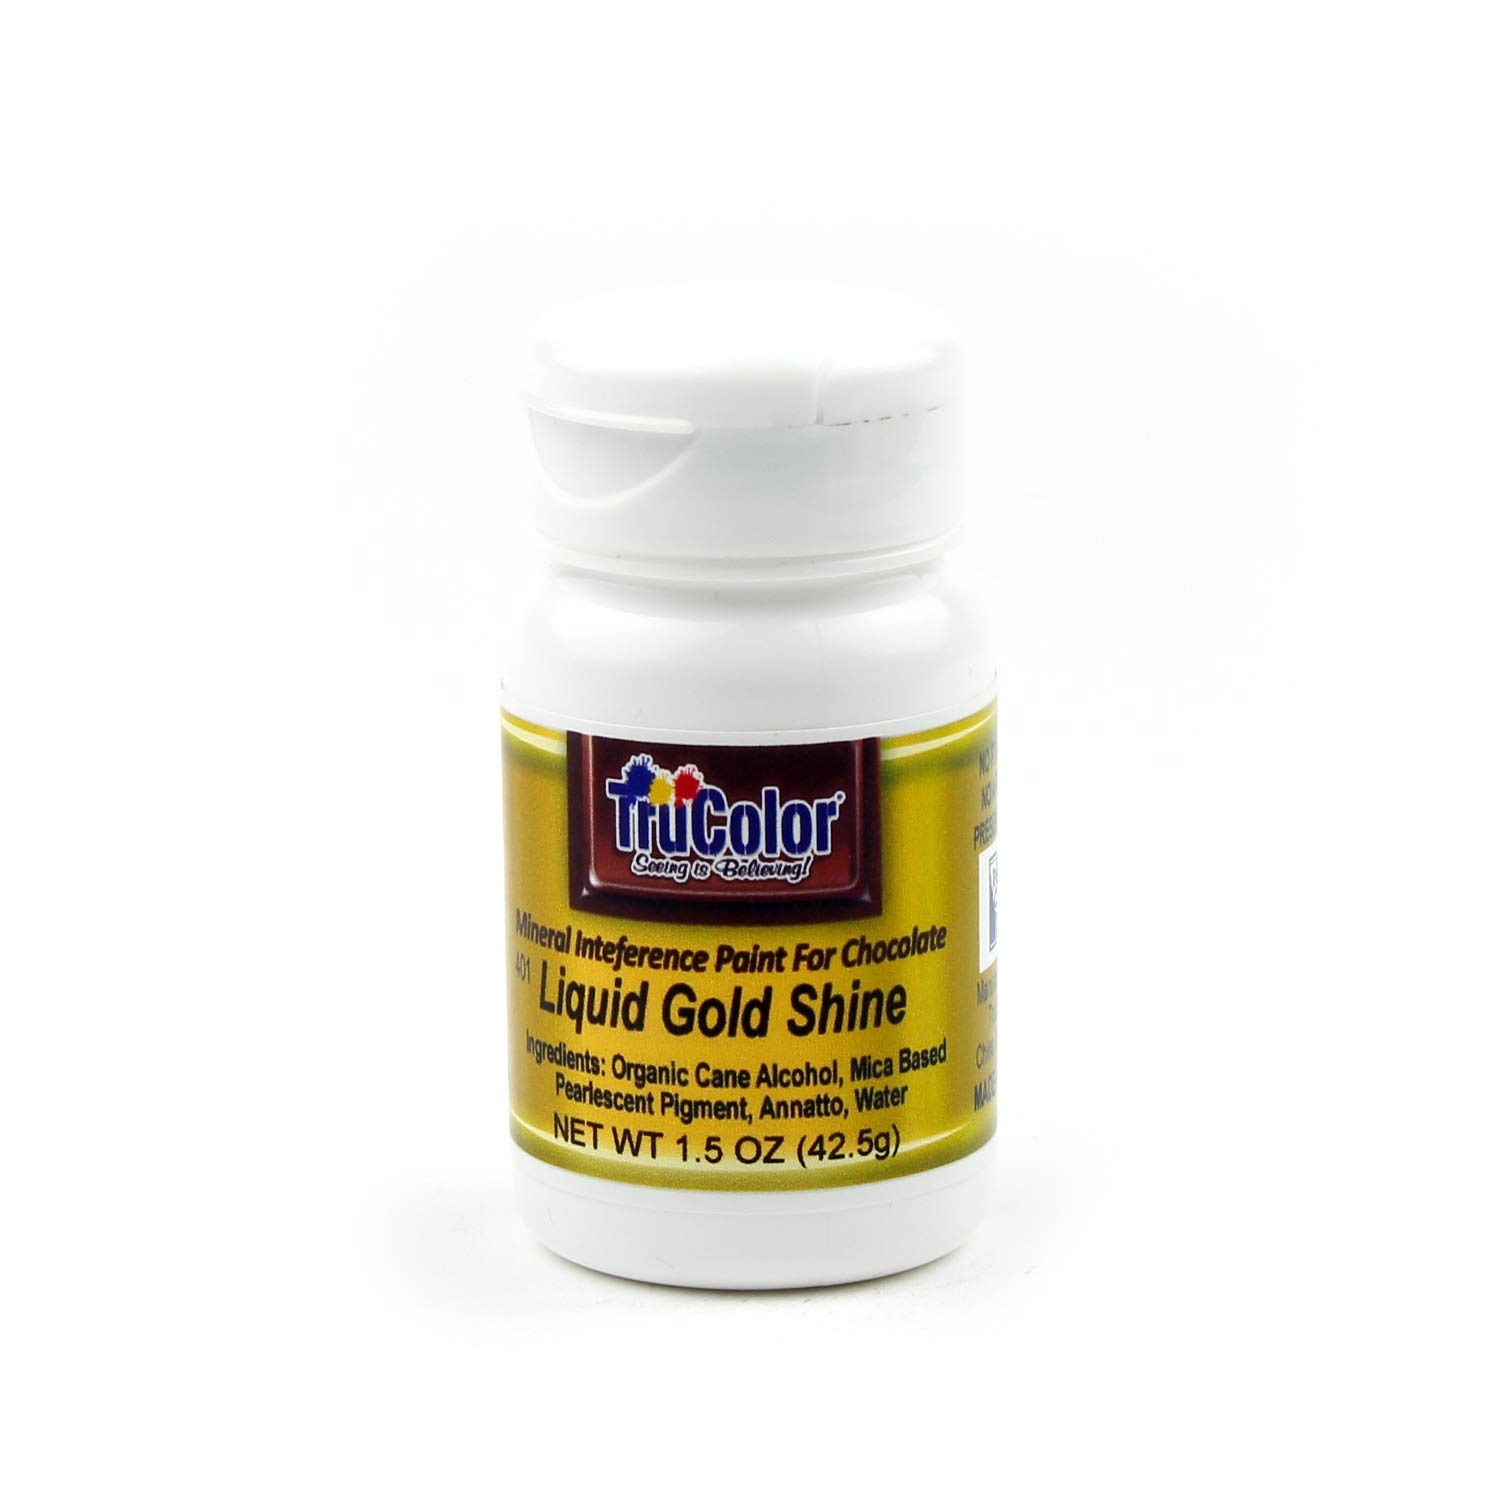
Item Name: TruColor Liquid Shine 100-Percent-Natural Metallic Gold Food Color Paint 42.5 Grams
Bullet Point 1: TruColor Liquid Shine metallic paints are state-of-the-art food colors that can be applied directly onto chocolate, candies, waxy surfaces, rolled fondant, royal icing, gum paste and virtually any food product; having the most amazing intense shiny light reflective colors, TruColor Liquid Shine Metallic Paints can be sprayed with an airbrush gun or painted on with a paintbrush; these paints will completely cover a surface with solid metallic color
Bullet Point 2: These liquid food paints (also called “mineral interference paint for chocolate”) can be sprayed from heavy to lighter to create a fade effect; Paint works very well on almost any food surface, including icing, gumpaste and fondant that has been given just a little time to set and dry or form a dry crust; TruColor is 100-percent-natural plant-and-mineral-based food color; no synthetic color, no artificial preservatives; made from fruits, seeds, vegetables, minerals and other all-natural sources
Bullet Point 3: TruColor Liquid Shine metallic paints are unprecedented in hue and brilliance; Liquid Shine natural-food-color paints were designed to be airbrushed onto hard-to-color chocolate surfaces evenly without beading up on the waxy surface; they can also be used to paint light reflective hues on virtually any food product; natural food color paints can also be painted or sprayed onto the surface of chocolate molds, then left to dry before adding chocolate into the mold, for spectacular metallic effects
Bullet Point 4: Liquid Gold Shine ingredients: organic cane alcohol, mica-based pearlescent pigment, annatto, water; no FD&C dyes, no artificial preservatives; free of soya, gluten, wheat, milk, eggs, fish and crustacean shell fish; made in USA; RCC kosher certified; read label before using; TruColor food colors are developed with vitamins, antioxidants, polyphenols and phytonutrients (plant nutrients) that keep your body working properly and may help prevent disease
Bullet Point 5: TruColor, the cutting edge of natural-food-color development, provides state-of-the-art natural food colors for everyone, bringing to bear all the wholesome beautiful and brilliant colors found in nature; TruColor is continuously working to bring never-before-seen natural colors to everyone to make them stronger and better than any other natural color product ever created
Product Description: <b>TruColor Liquid Shine Metallic Paint 100-Percent Natural Food Coloring</b><br><br> State-of-the-art food colors that can be applied onto chocolate, candies, waxy surfaces, rolled fondant, royal icing, gum paste and virtually any food product. Liquid Shine can be sprayed with an airbrush gun or painted on with a paintbrush; these paints will cover a surface with solid metallic color.<br><br>These liquid food paints work well on almost any food surface, including icing, gumpaste and fondant that have been given just a little time to set and dry or form a dry crust; TruColor is 100-percent-natural plant-and-mineral-based food color; no synthetic color, no artificial preservatives; made from fruits, seeds, vegetables, minerals and other all natural sources.<br><br>Liquid Shine natural-food-color paints are designed to be airbrushed onto hard-to-color chocolate surfaces evenly without beading up on the waxy surface; they can also be used to paint light reflective hues on virtually any food product; natural food color paints can also be painted or sprayed onto the surface of chocolate molds, then left to dry before adding chocolate into the mold, for spectacular metallic effects.<br><br>No FD&C dyes, no artificial preservatives; free of soya, wheat, milk, eggs, fish and crustacean shell fish; read label before using.<br><br> TruColor is also free of tree nuts and peanuts. If product contains annatto color: Annatto color is not on the list of nuts, but a small percentage of some people with peanut or nut sensitivities report having cross reactions to the annatto seed.<br><br>TruColor is Gluten free and free of genetically modified organisms (GMOs). TruColor Caramel clinically tested GMO Free, but it may initiate GMO label requirements in the EU due to traceability-to-source requirements. U.S. corn: Please check the label for this ingredient if you are sensitive. TruColor Brown is made from Organic Cane Syrup and is GMO & corn free.<br><br> Made in USA.
Value: 1.69
Unit: Fl Oz

Price: 19.18